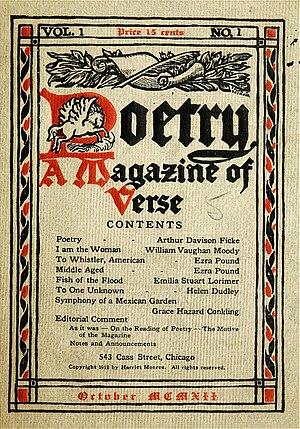
Poetry est une revue littéraire mensuelle américaine publiée par la Poetry Foundation. Fondée en 1912 et publiée sans discontinuité depuis, la revue consacrée à la poésie est considérée comme la plus importante aux États-Unis et plus largement dans le monde anglophone.
The Poetry Foundation est une fondation américaine de Chicago, destinée à promouvoir la poésie dans la culture. Elle a été créée à partir de la revue Poetry qui continue à être publiée grâce à un don de 200 millions de dollars effectué en 2003 par la philanthrope américaine Ruth Lilly.